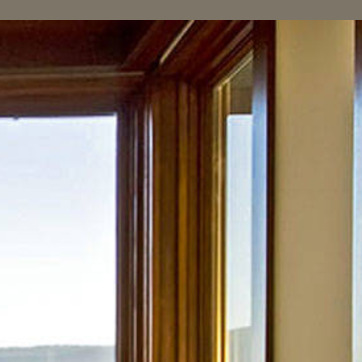
Material: wood